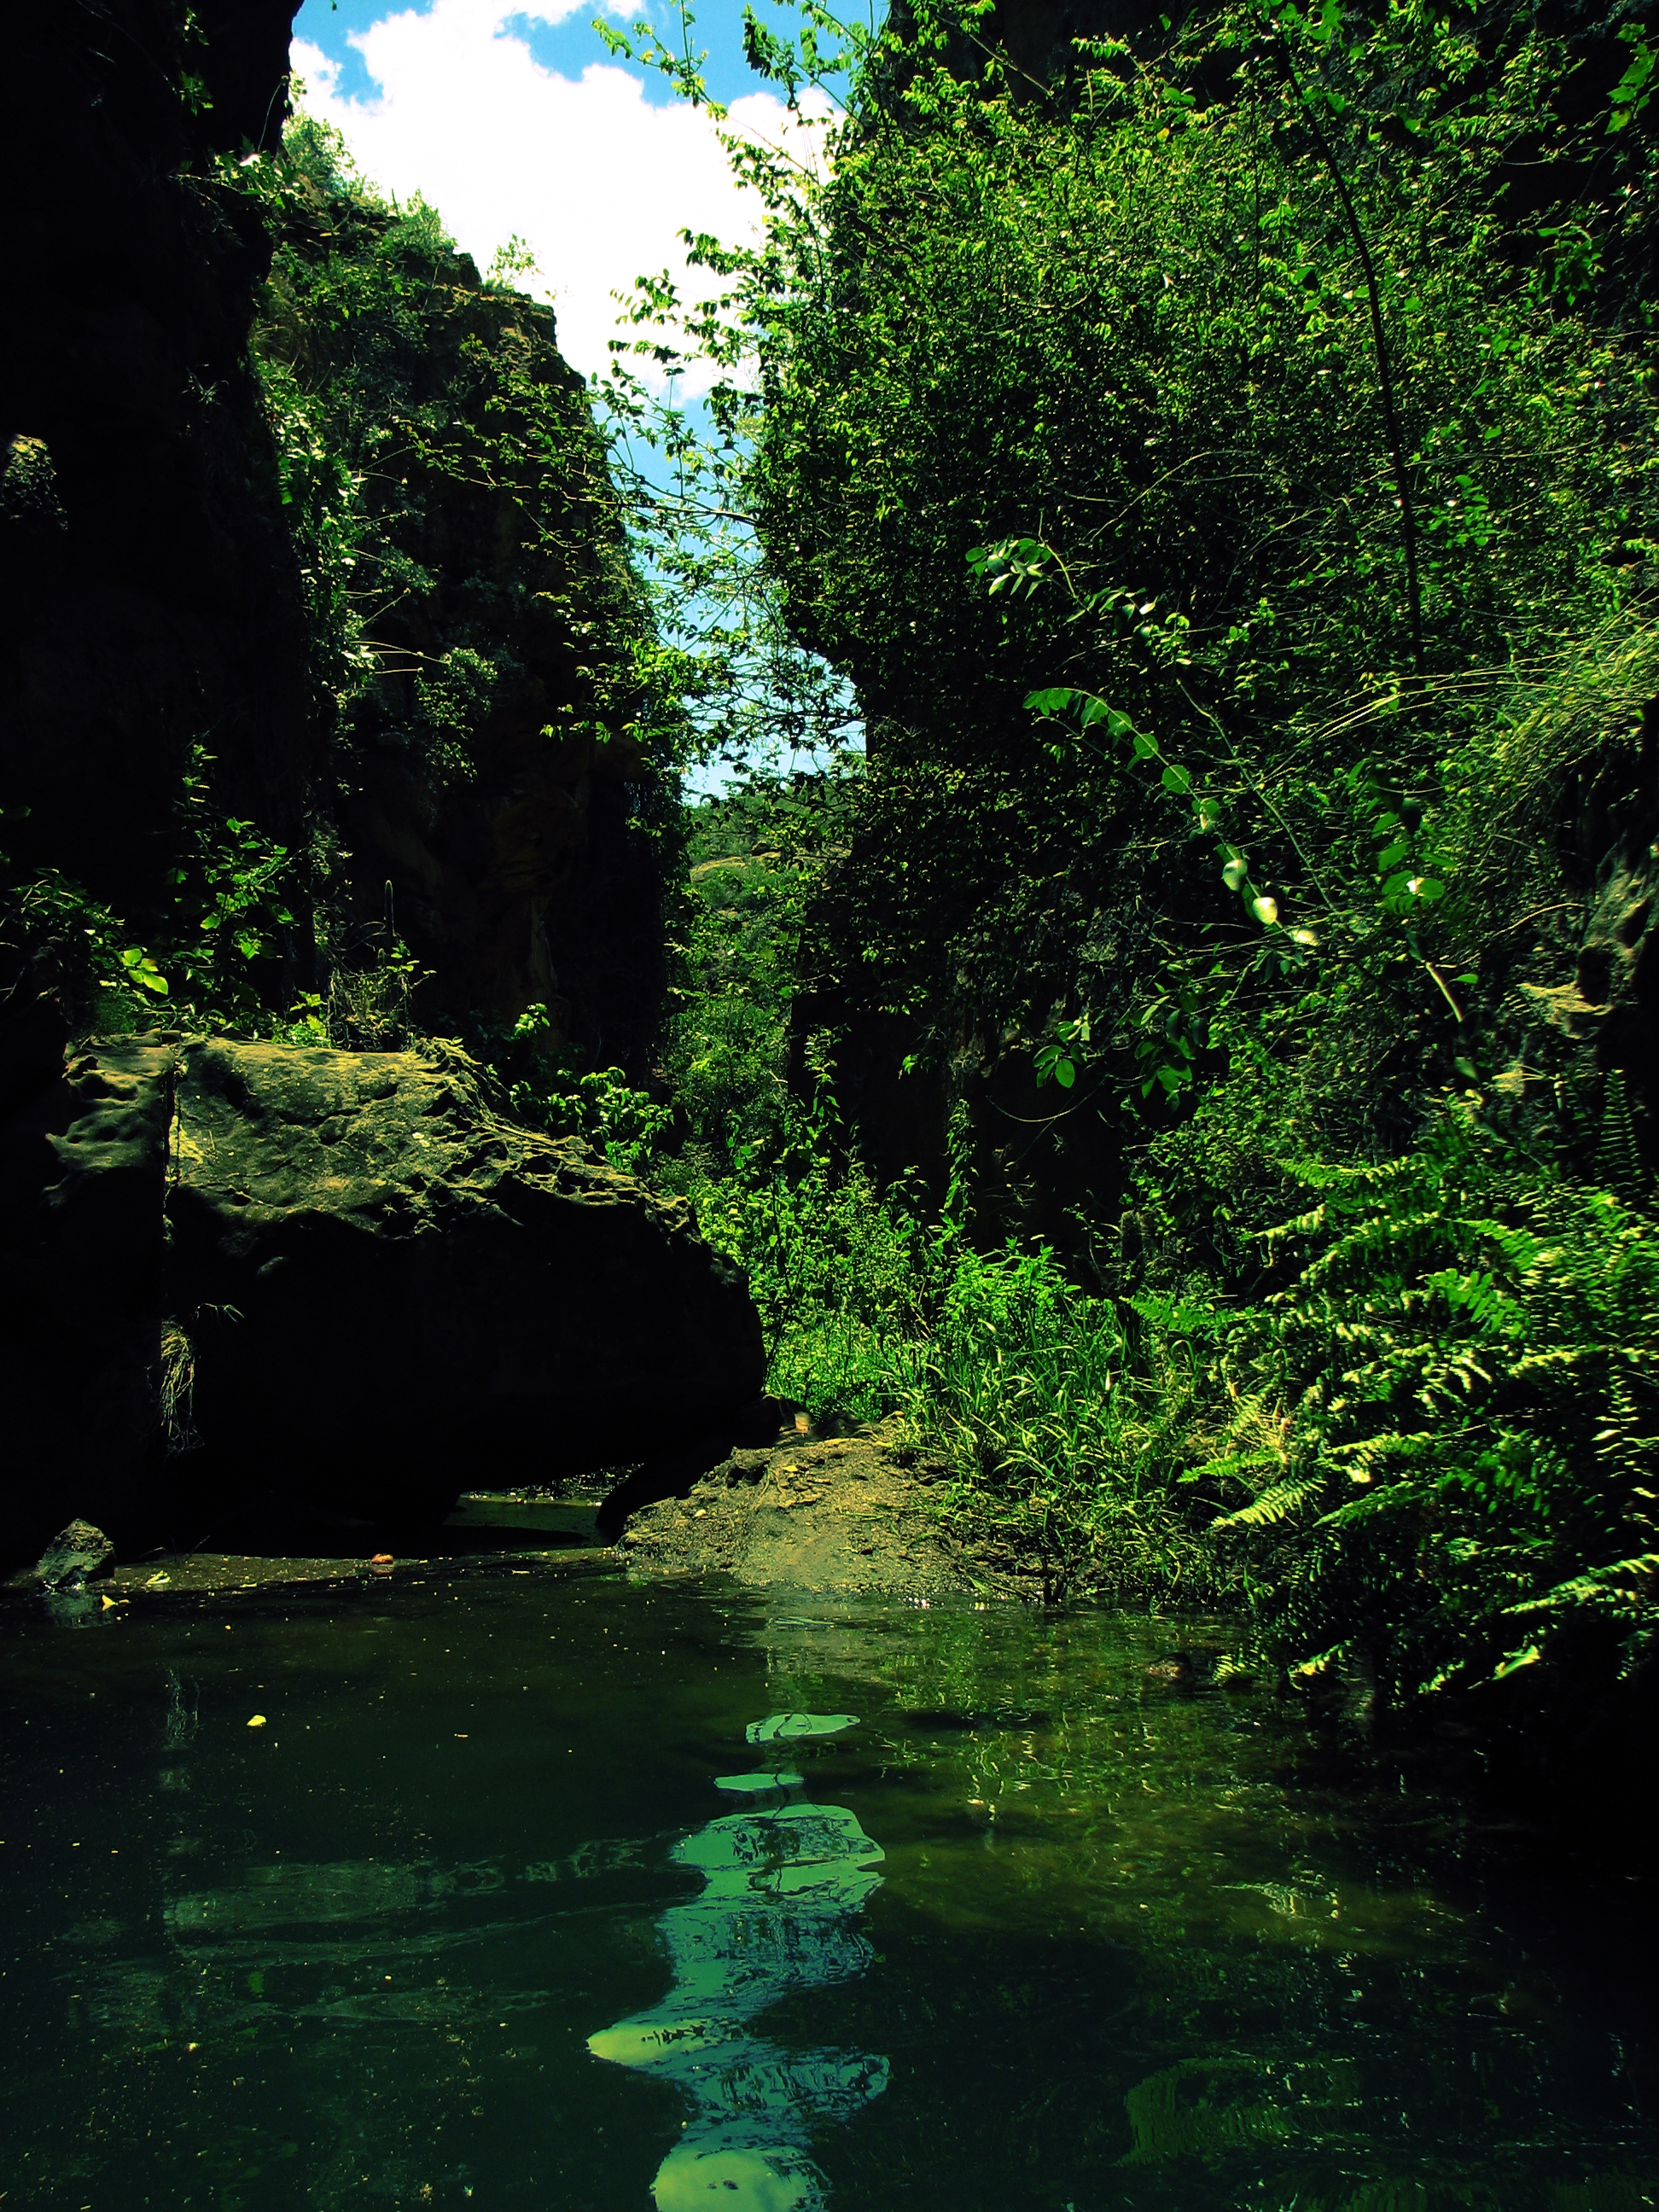
tree, nature, forest, wilderness, light, sky, leaf, pier, river, stream, green, reflection, jungle, trees, rocks, vegetation, rainforest, woodland, habitat, ecosystem, alagoas, sergipe, rios ofrancisco, old growth forest, natural environment, geographical feature, woody plant